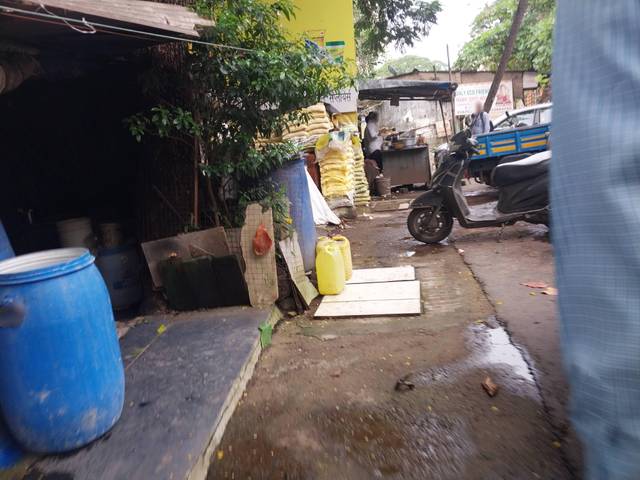
Region: India
Coordinates: 19.203, 72.843